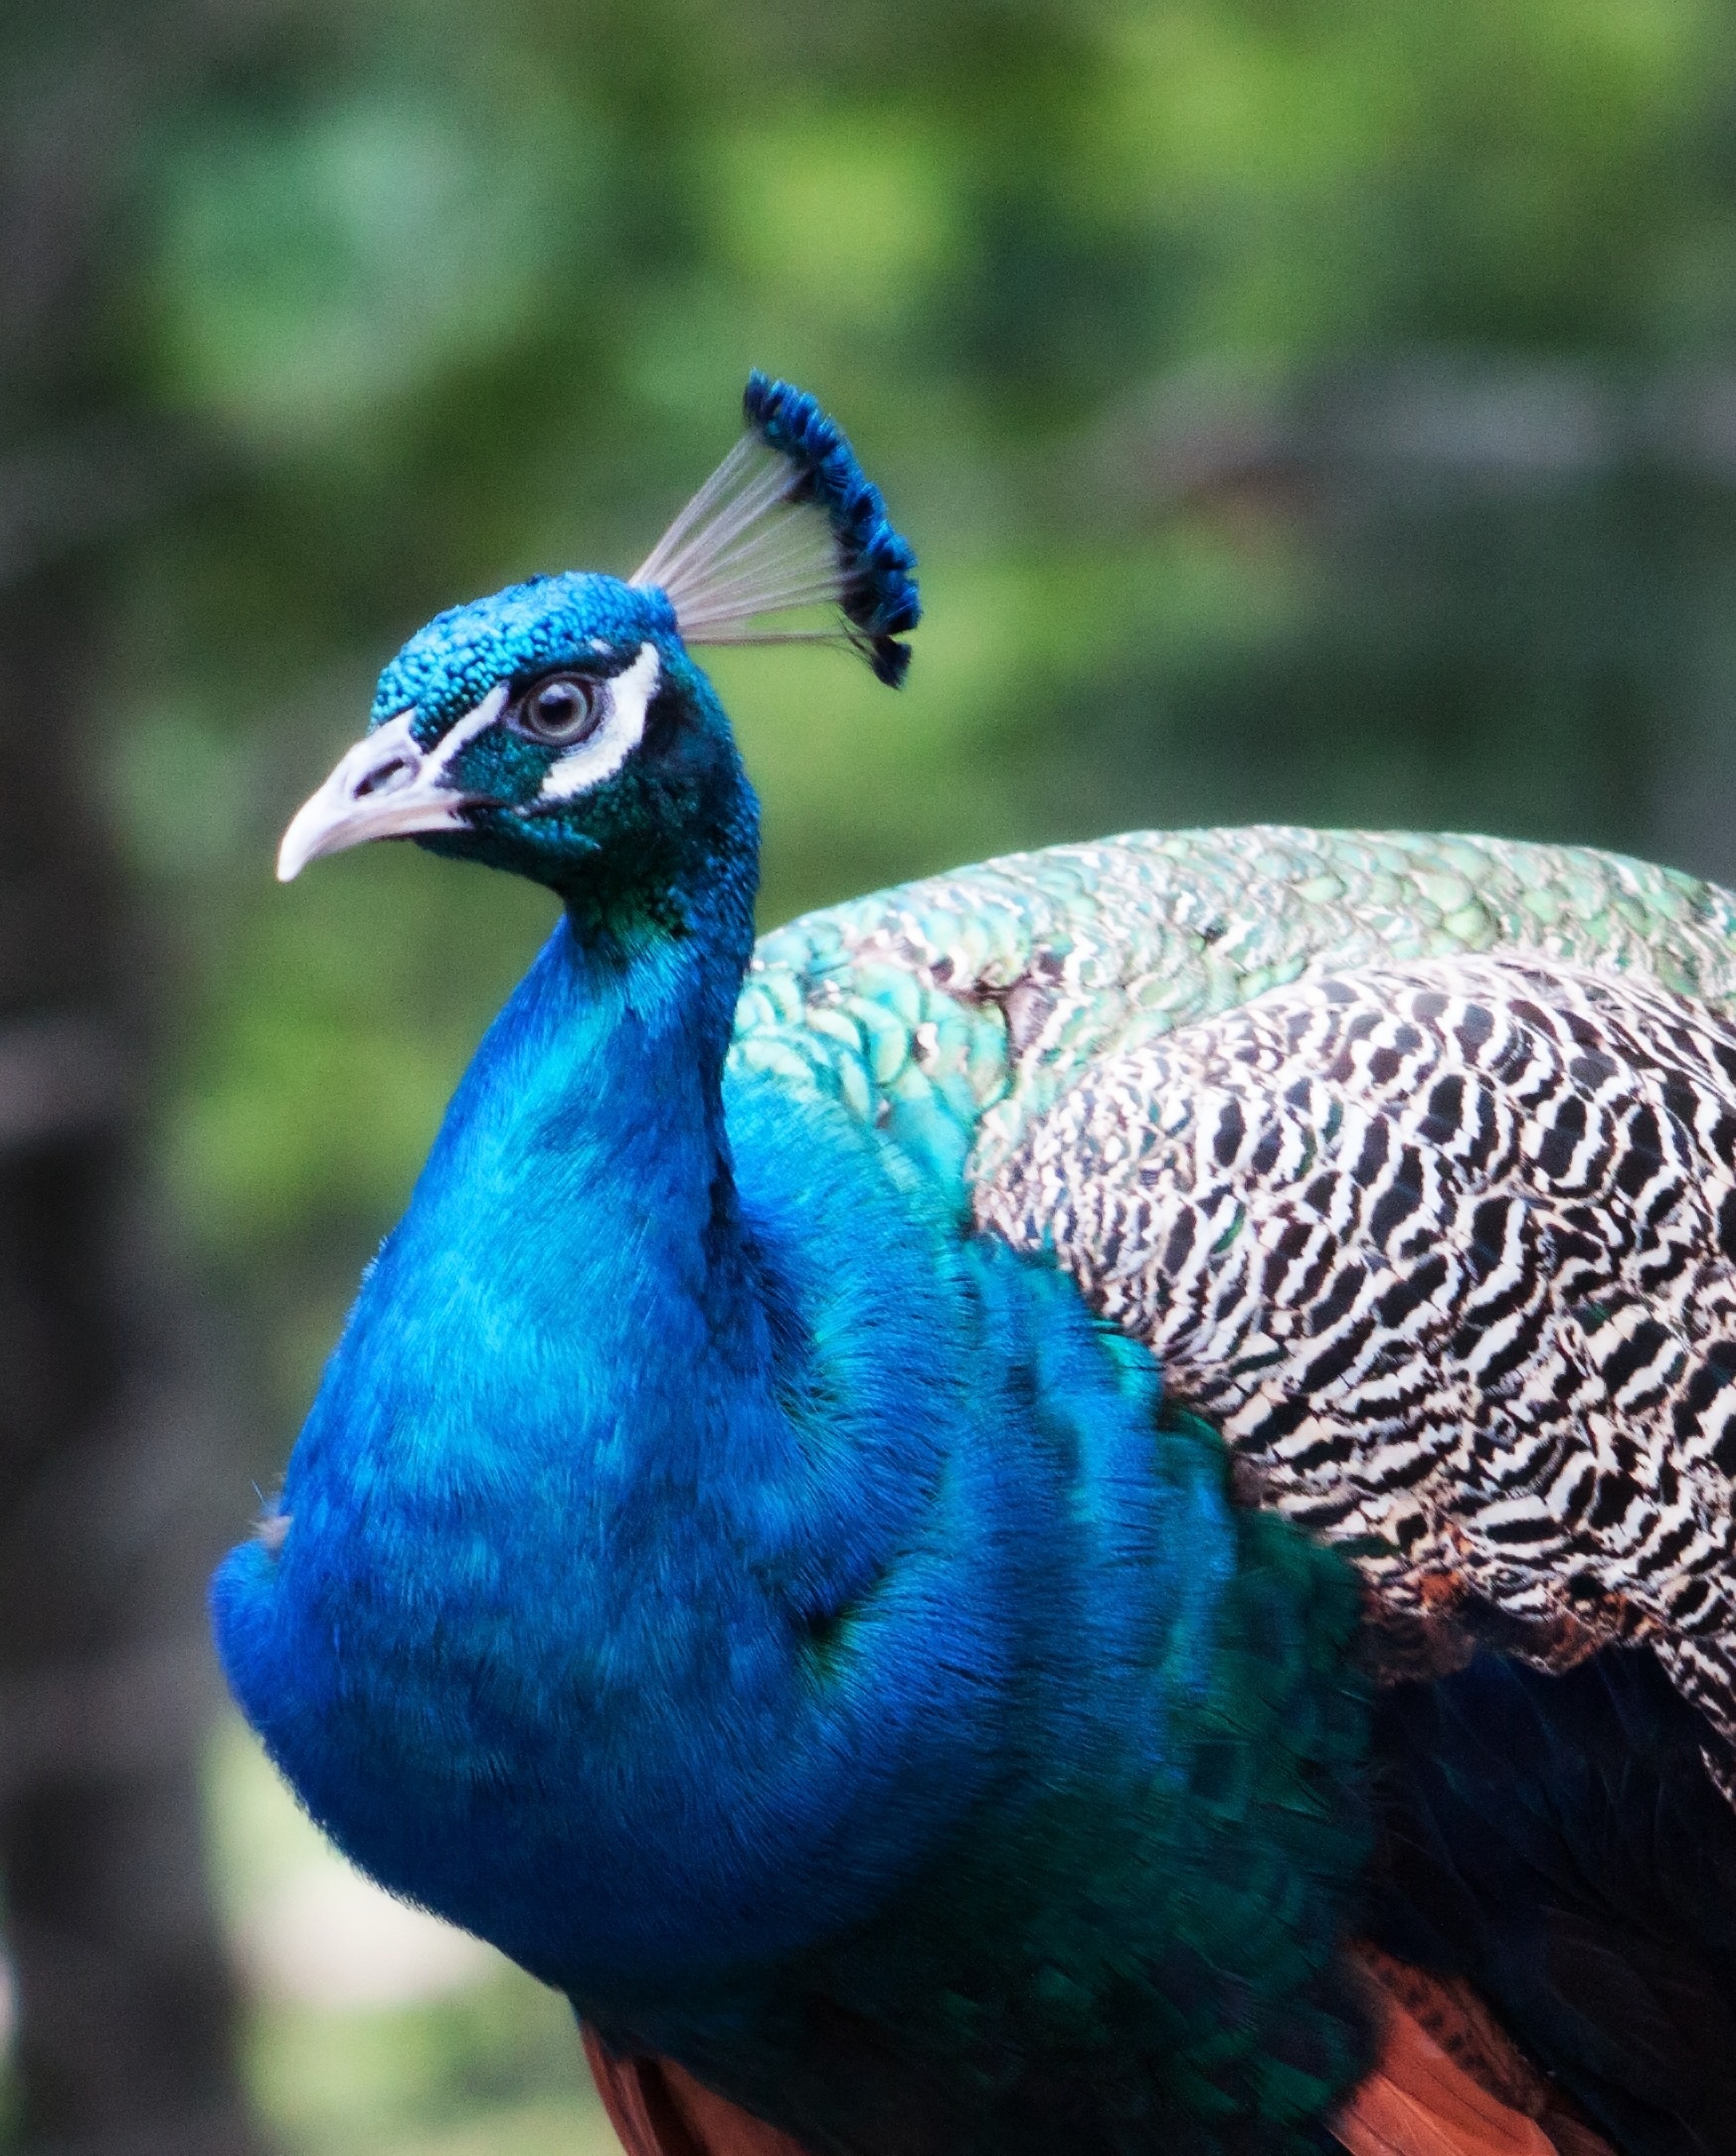
nature, bird, male, wildlife, green, beak, blue, colorful, feather, fauna, peacock, close up, outdoors, galliformes, vertebrate, peafowl